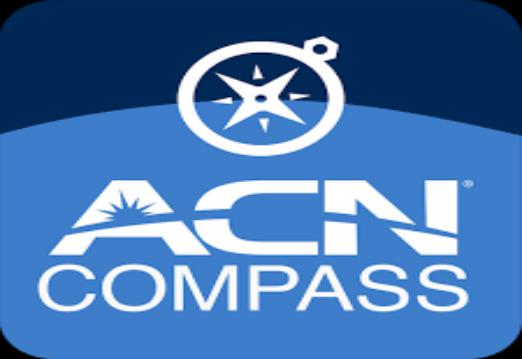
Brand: ACN
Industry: Others